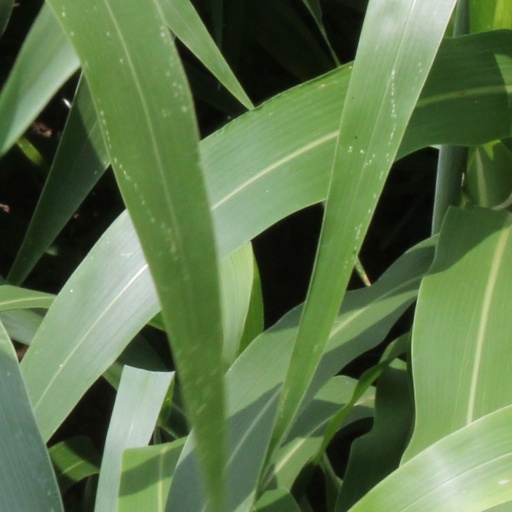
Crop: sorghum